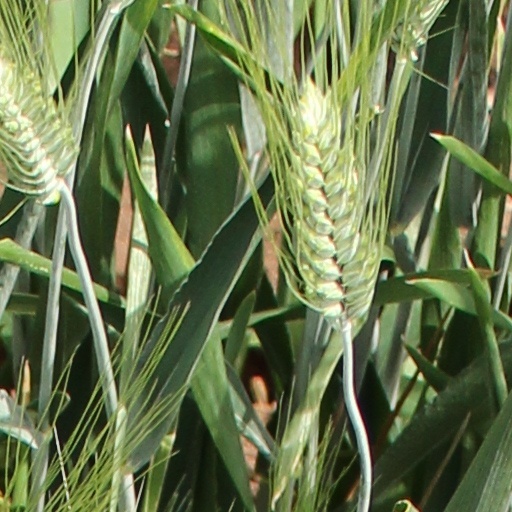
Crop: wheat